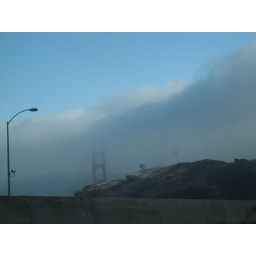
The Golden Gate Bridge can just be seen through the fog (notice the clear blue sky above the fog).